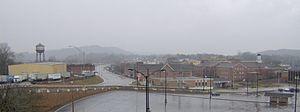
La ville de Clinton est le siège du comté d'Anderson, aux États-Unis. Elle comptait 9 841 habitants en 2010. Elle est incluse dans la région métropolitaine de Knoxville.